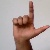
The image shows a hand gesture representing the letter 'L' in Indian Sign Language.